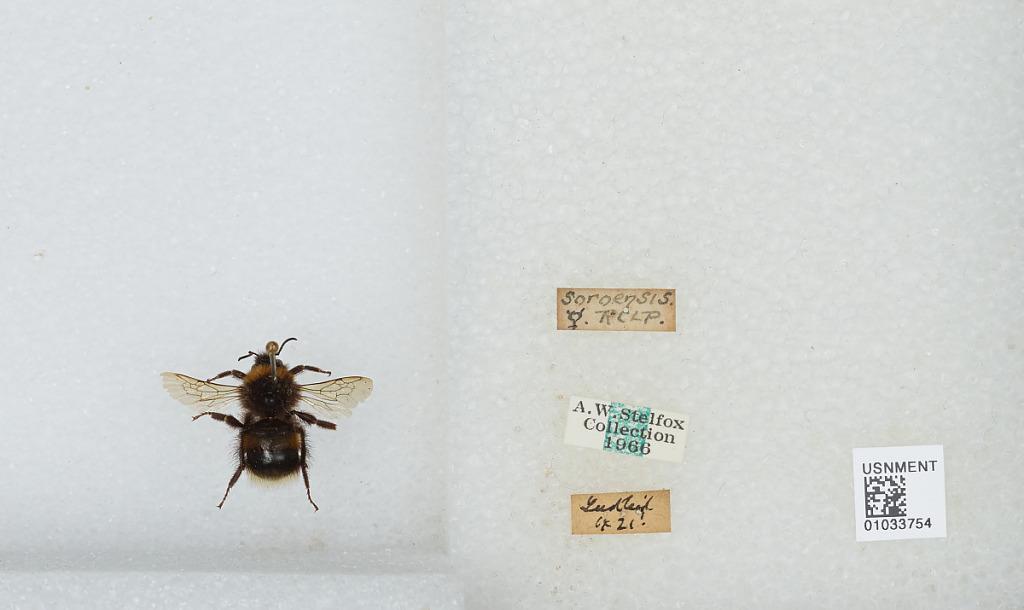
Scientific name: Bombus (Kallobombus) soroeensis (Fabricius)
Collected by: R. P.
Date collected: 1921-9-
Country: United Kingdom
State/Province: England
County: Devon
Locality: Lustleigh
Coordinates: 50.6178, -3.72022